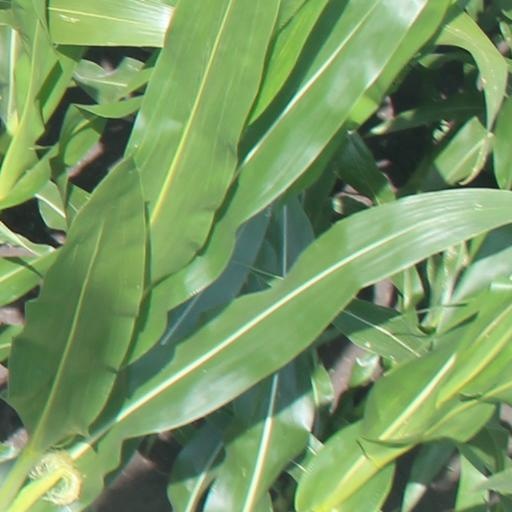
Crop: maize; corn